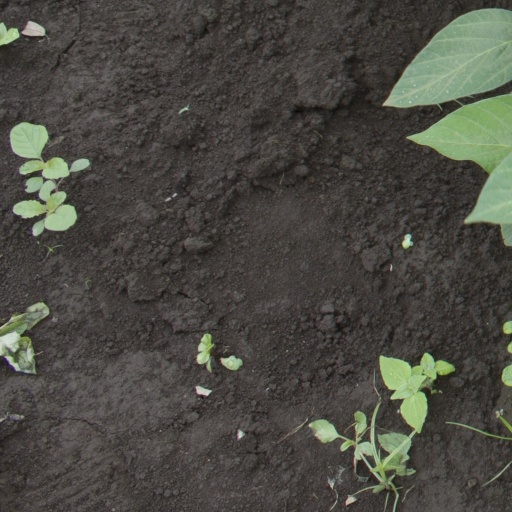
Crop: soybean